Shooting an apple off one's child's head

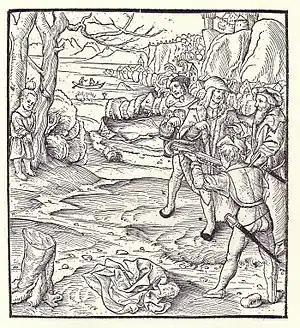
William Tell's apple-shot as depicted in Sebastian Münster's "Cosmographia" (1554 edition)

Shooting an apple off one's child's head, also known as the apple-shot (from German "") is a feat of marksmanship with a bow that occurs as a motif in a number of legends in Germanic folklore (and has also been connected with non-European folklore). In the Stith Thompson Motif Index it is F661.3, described as "Skillful marksman shoots apple from man's head" or "apple shot from man's head", though it always occurs in the form of the marksman being ordered to shoot an apple (or occasionally another smaller object) off his own son's head. It is best known as William Tell's feat.